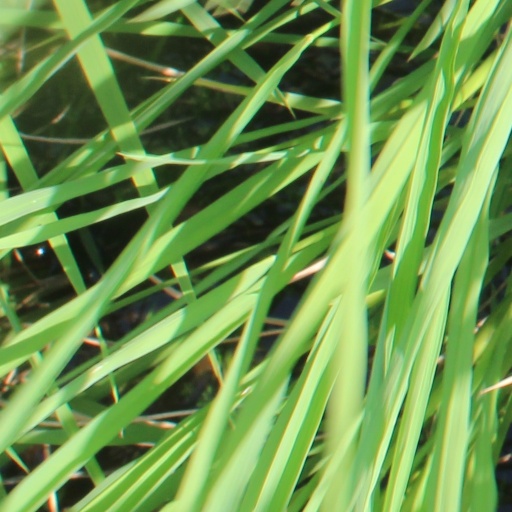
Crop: rice